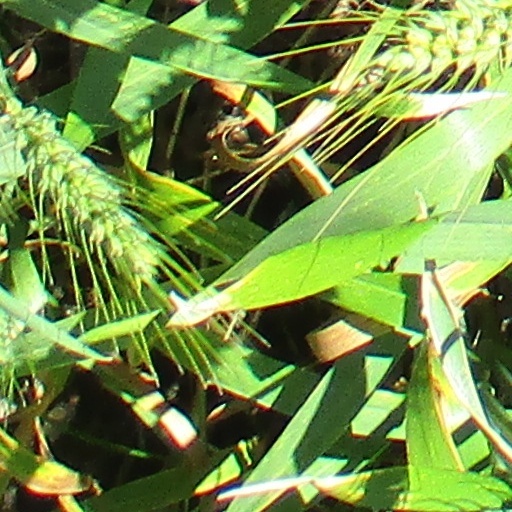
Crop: wheat